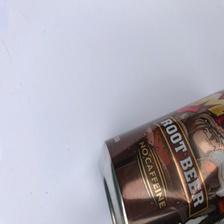
Label: cans